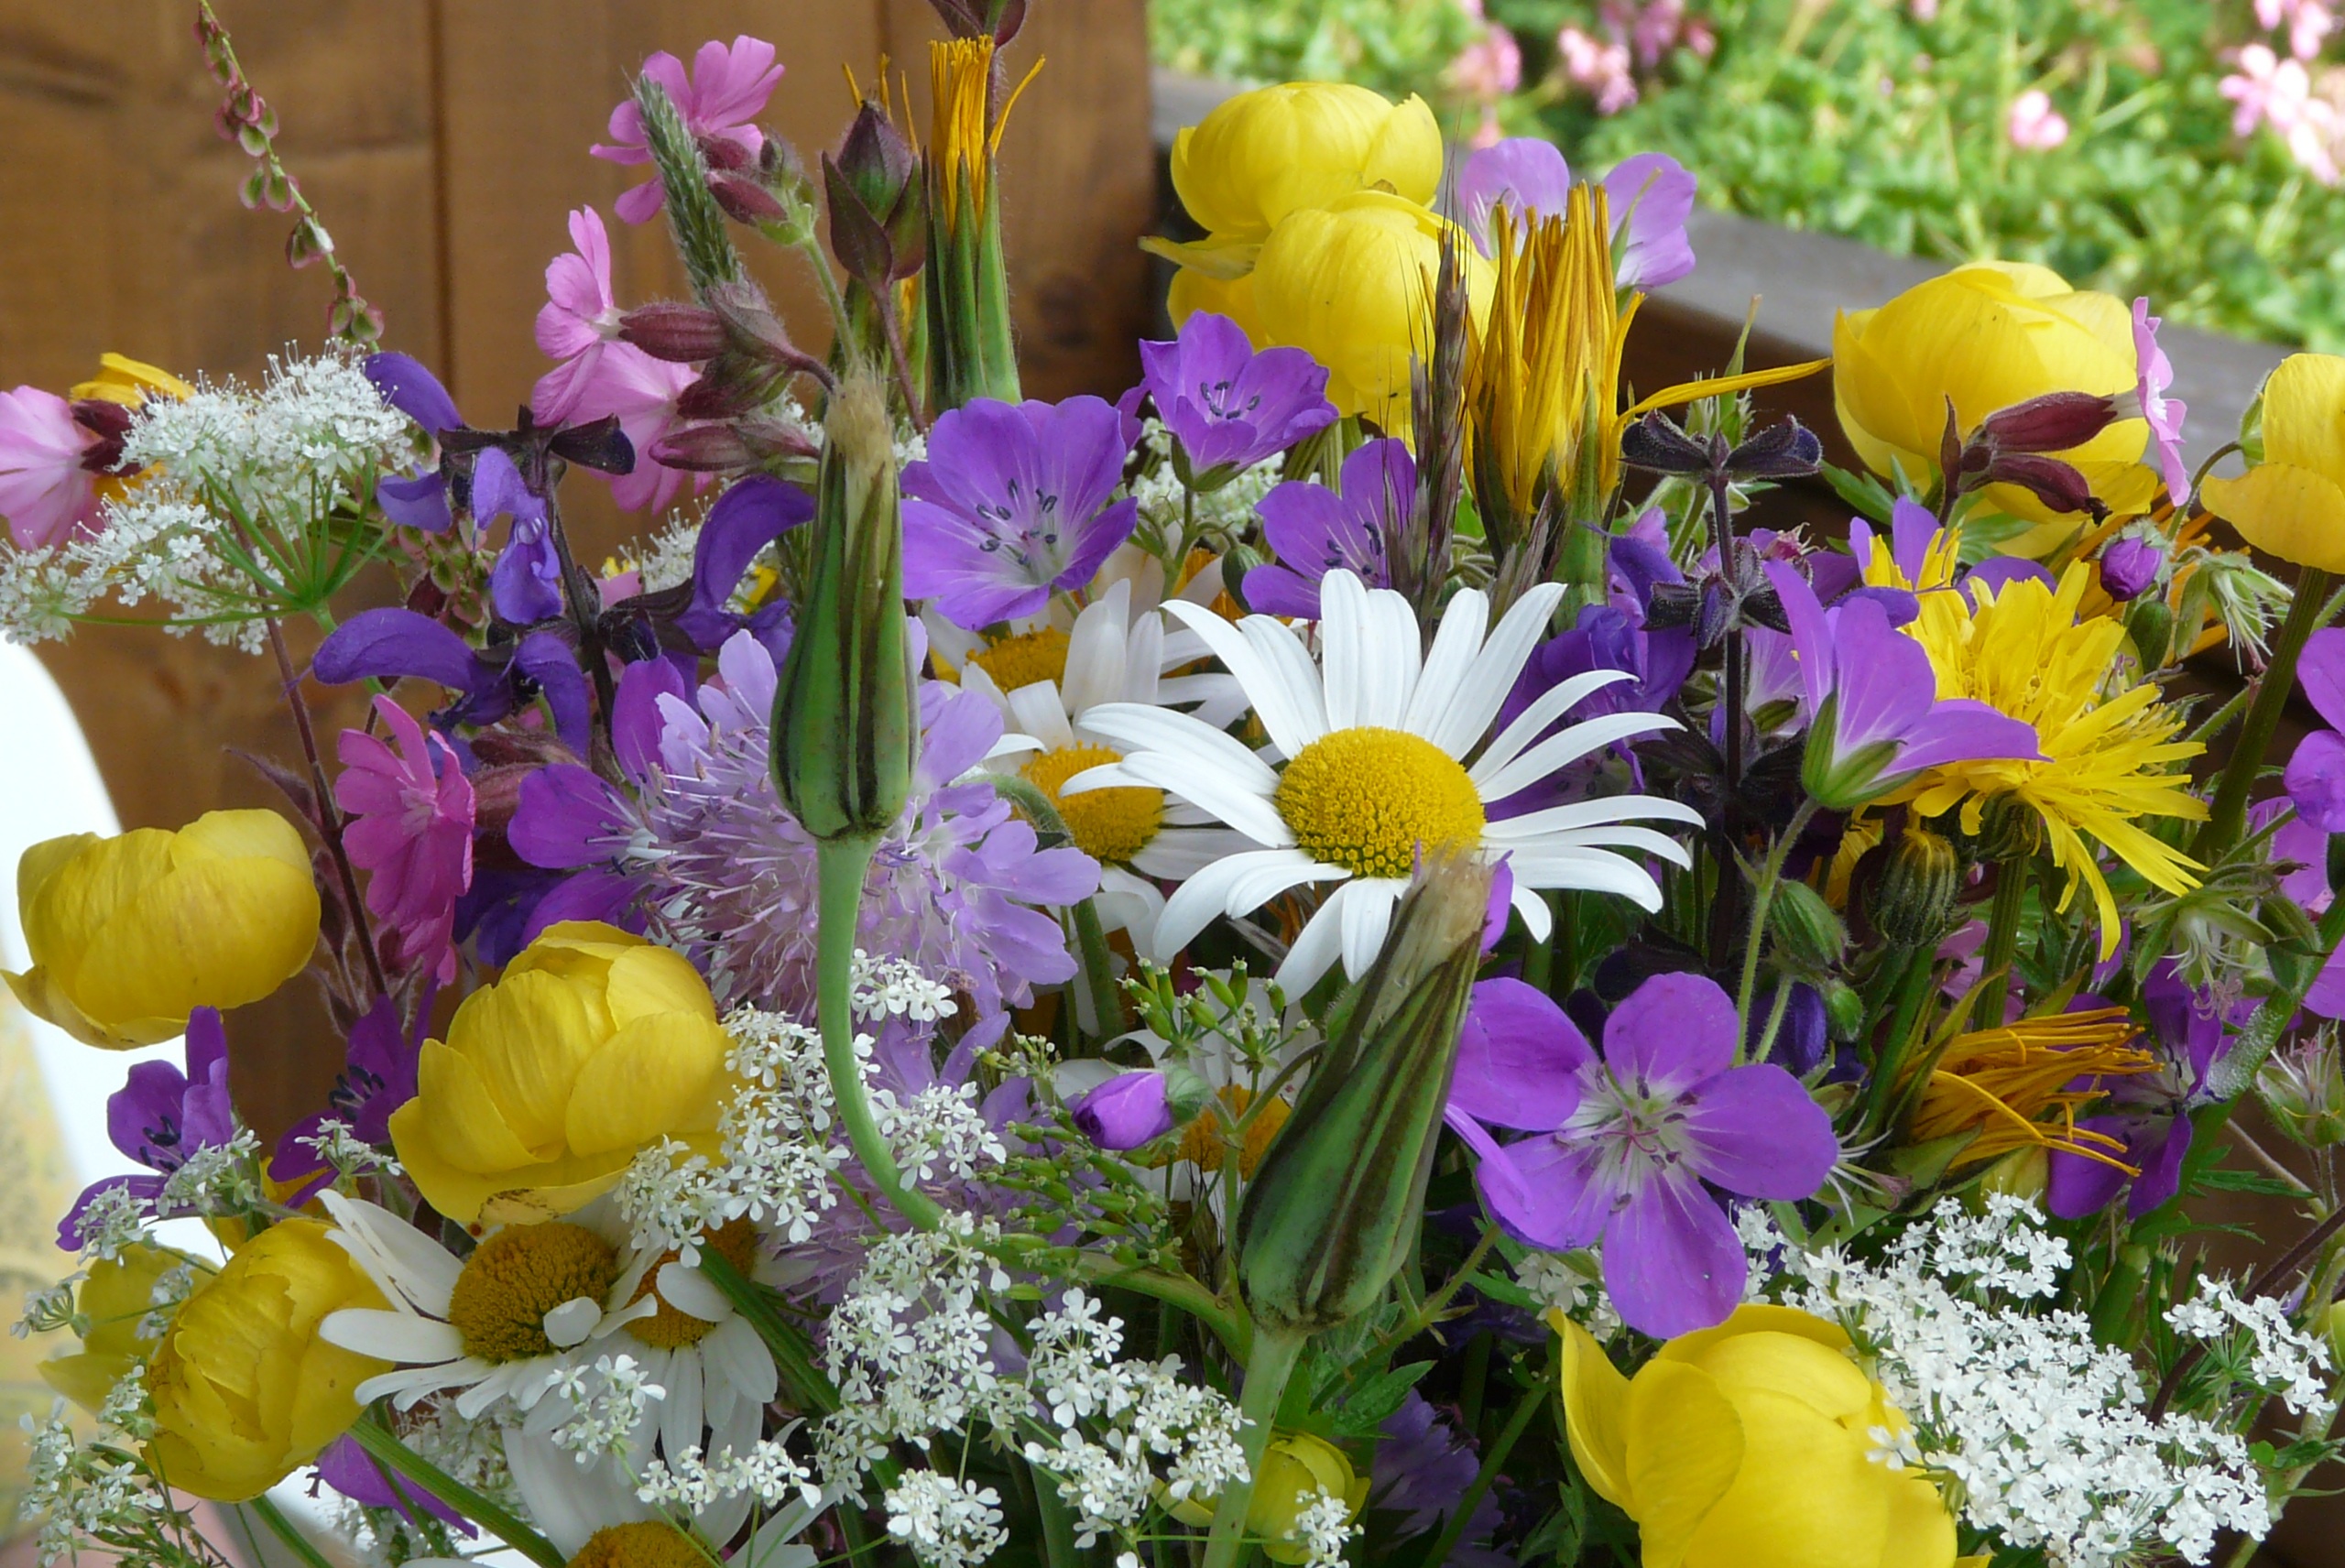
blossom, plant, flower, alpine, flora, wildflower, flowers, floristry, flowering plant, alpine flower, flower bouquet, floral design, annual plant, land plant, flower arranging